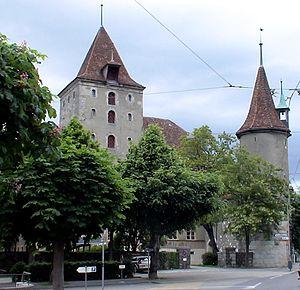
Nidau est une commune suisse du canton de Berne, située dans l'arrondissement administratif de Bienne.
Le Musée du Château de Nidau est un musée consacré à l'aménagement hydraulique situé à Nidau, en Suisse.